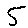
Label: 5